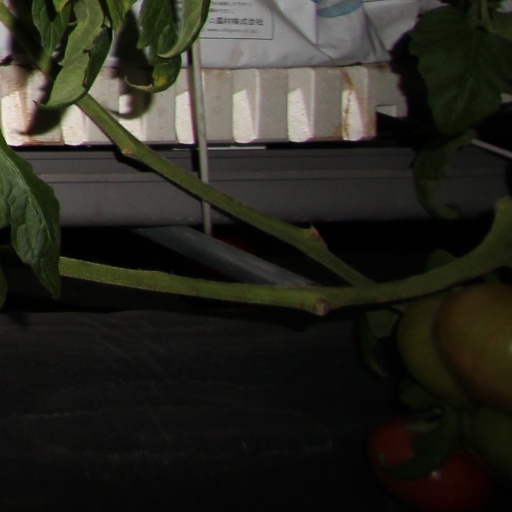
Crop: tomato